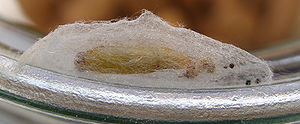
Kokon
En kokon
En kokon er det hylster som en larve laver, når den skal forvandle sig til en sommerfugl eller en natsværmer.